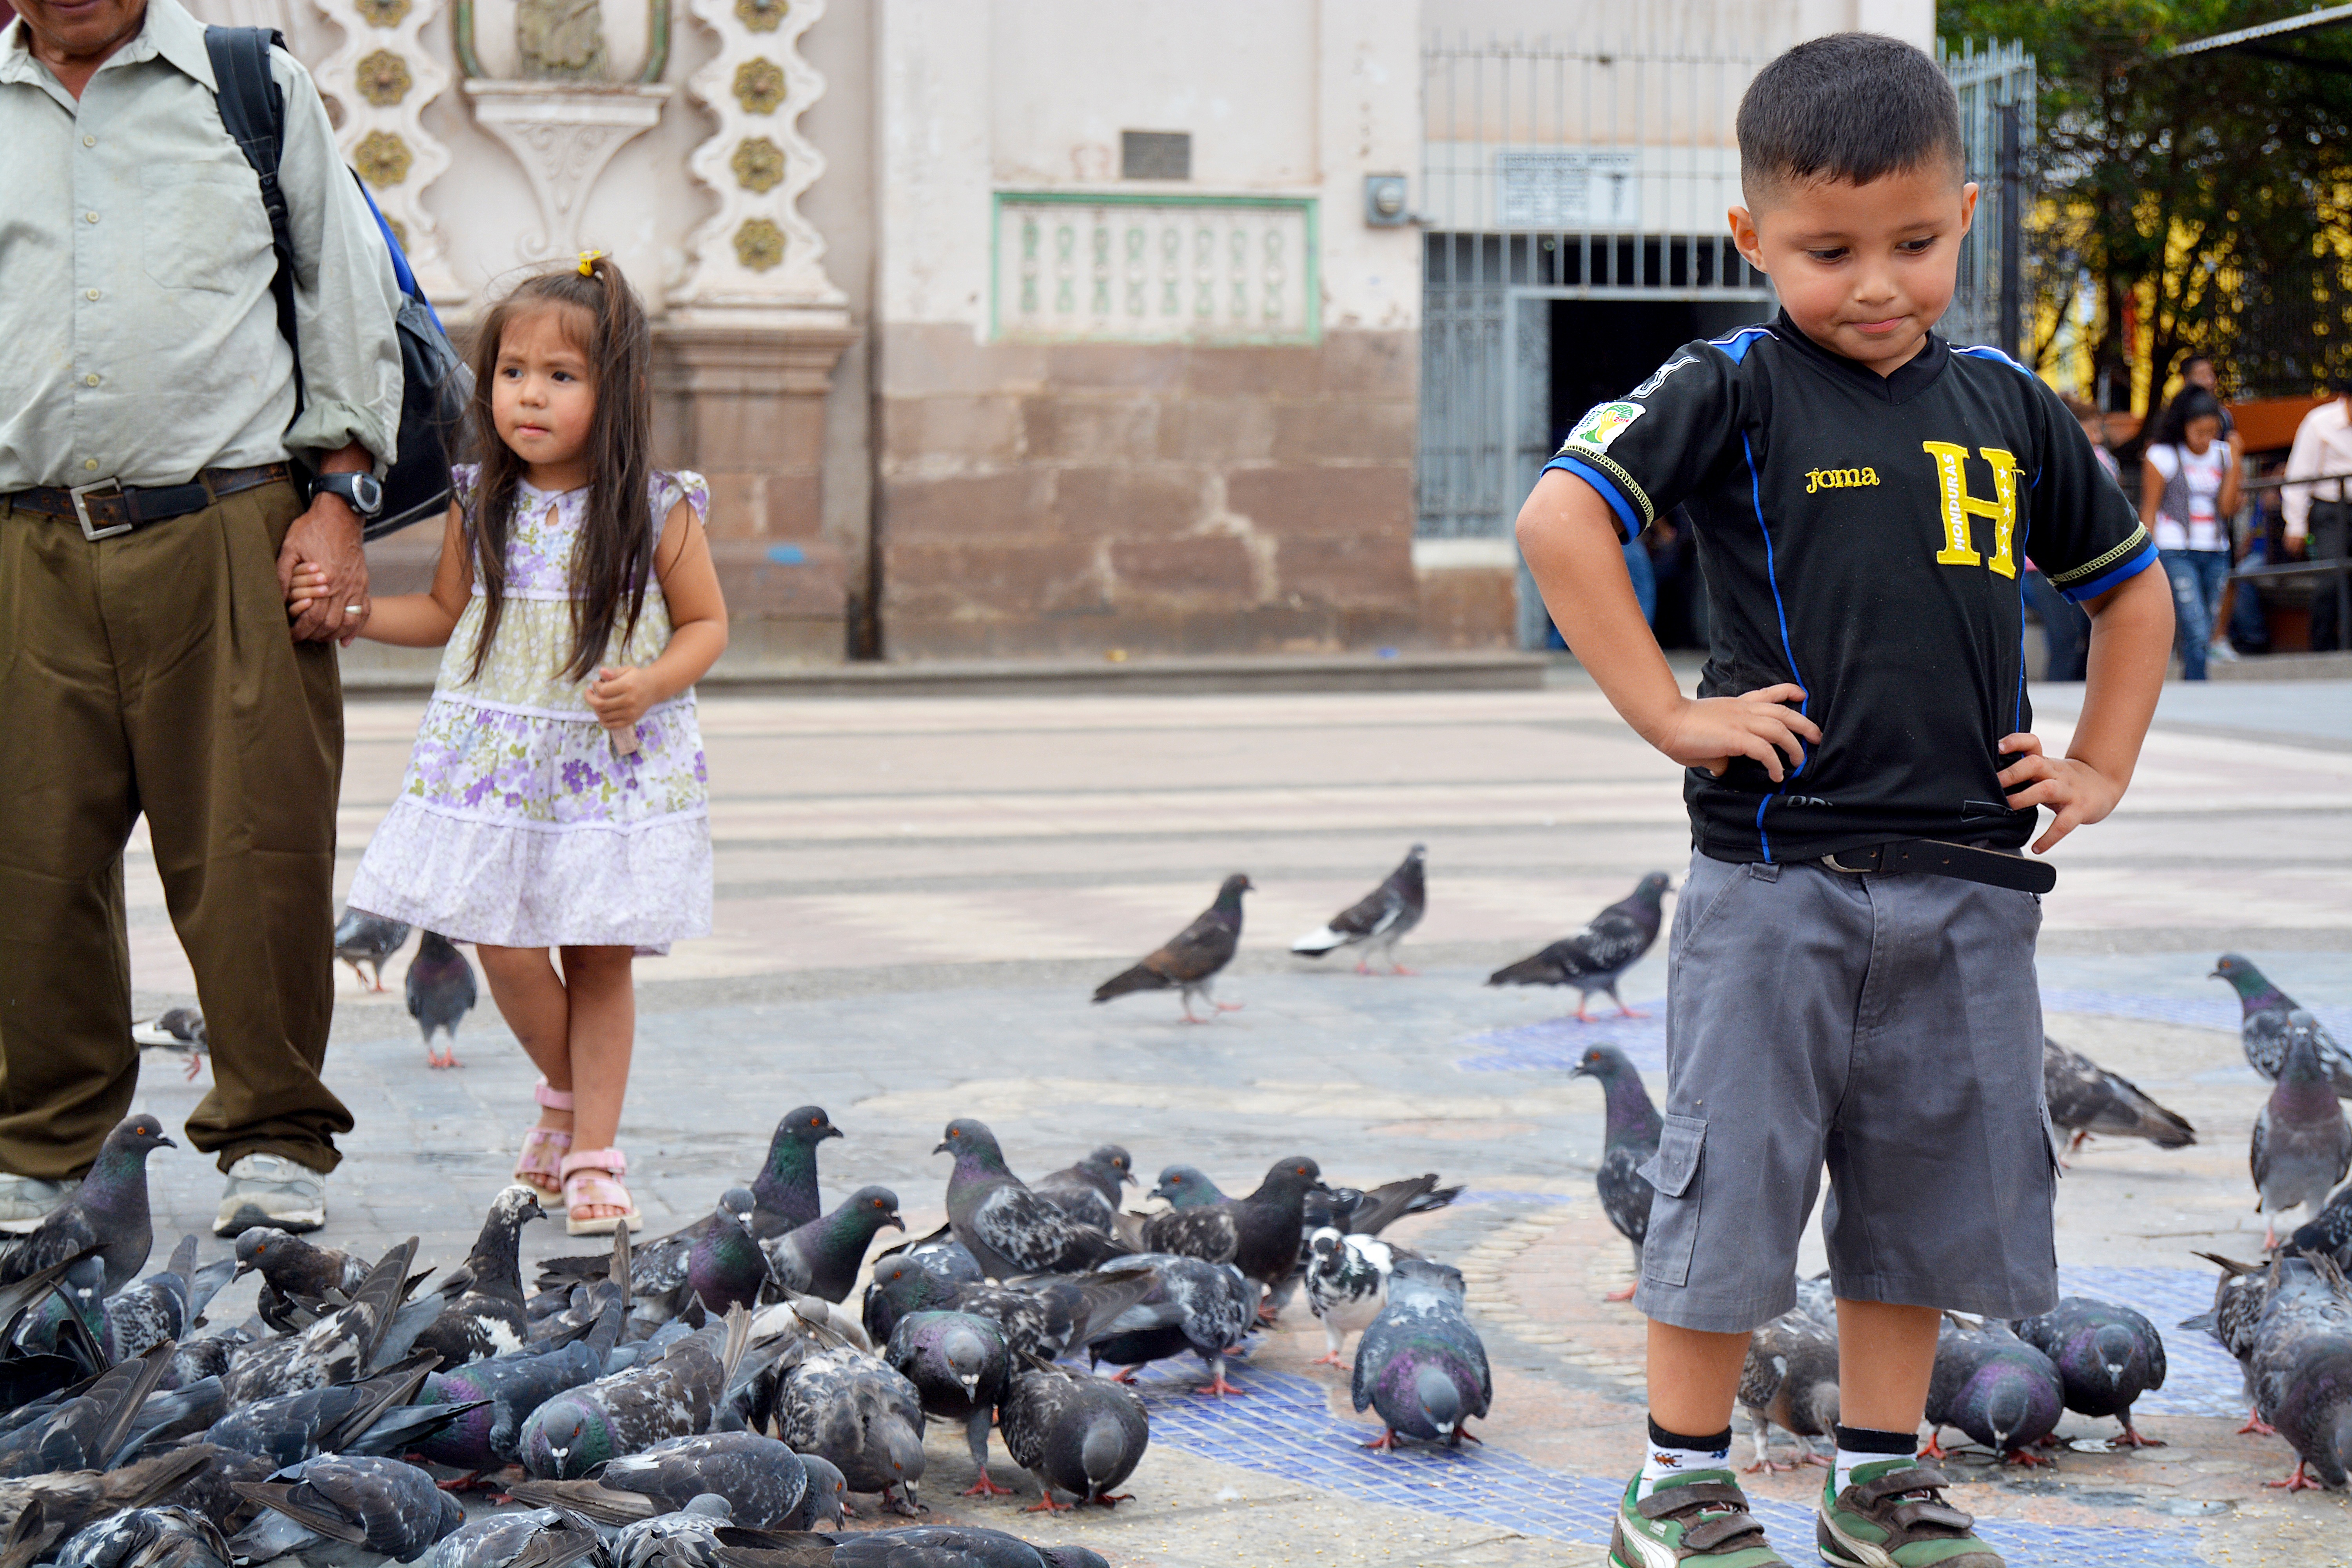
people, girl, plaza, child, church, pigeons, the, pains